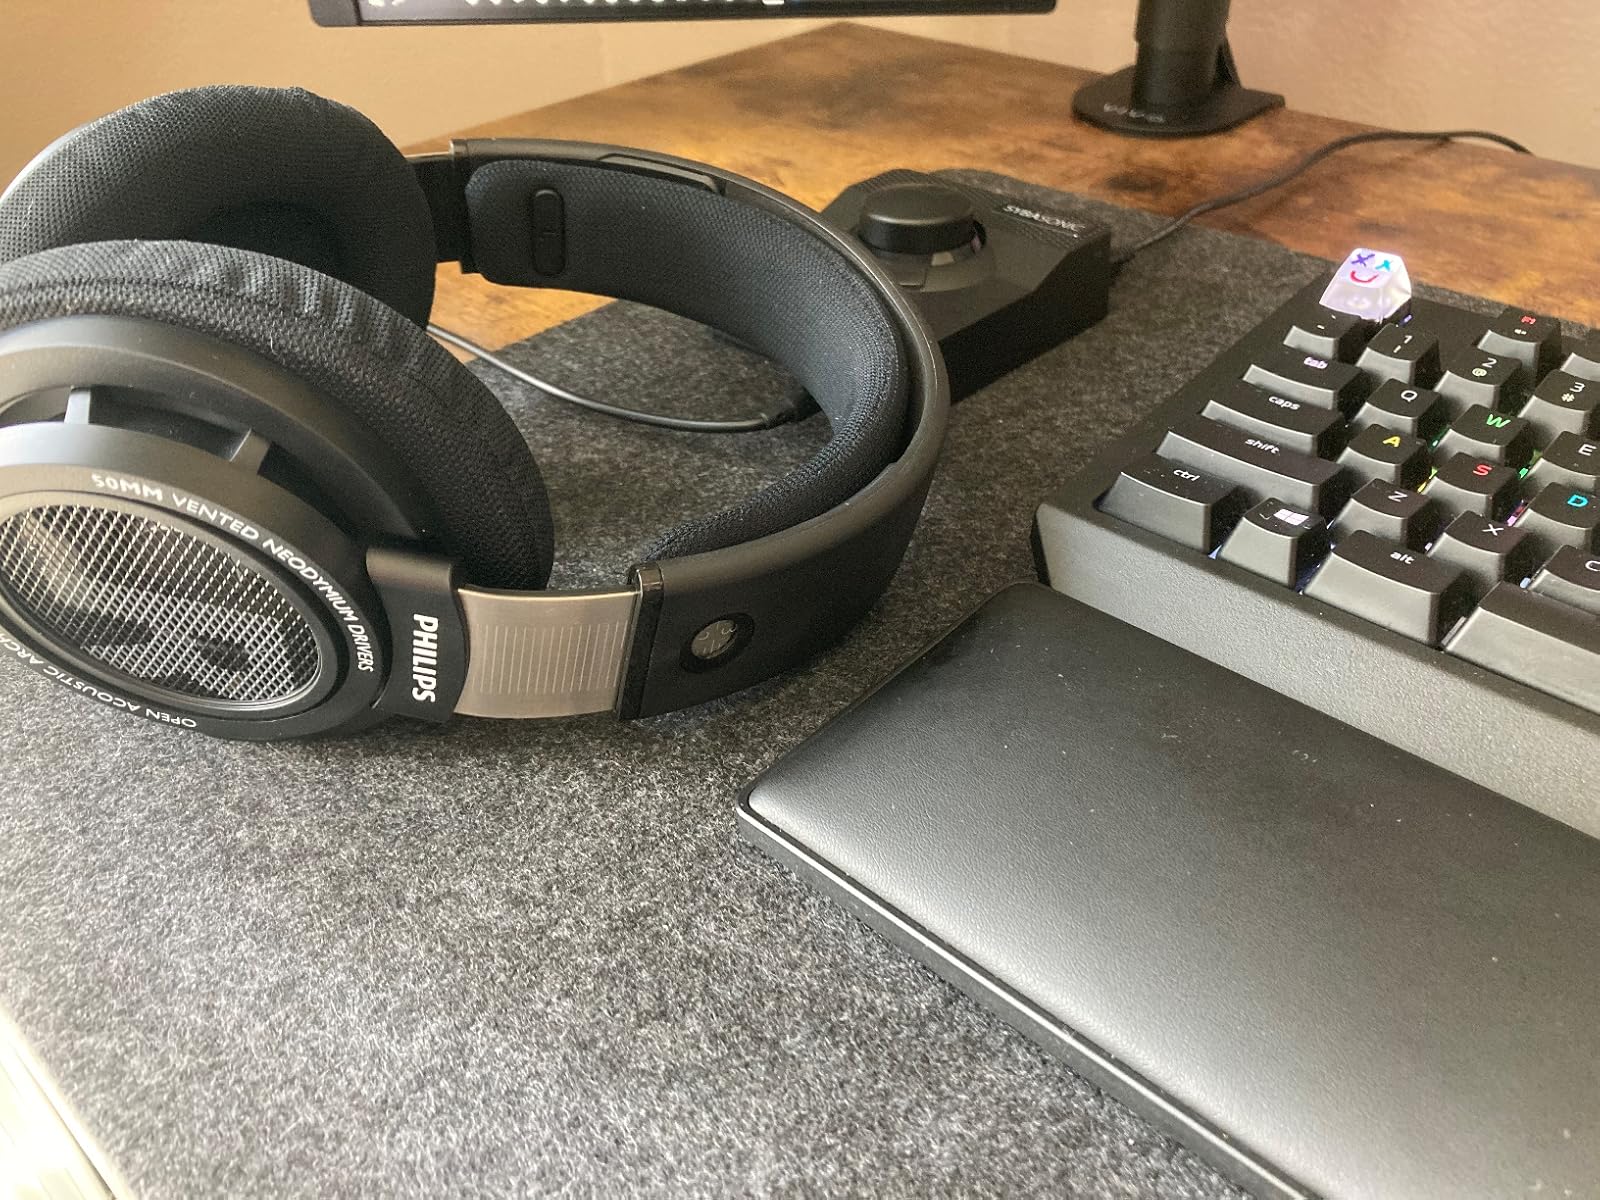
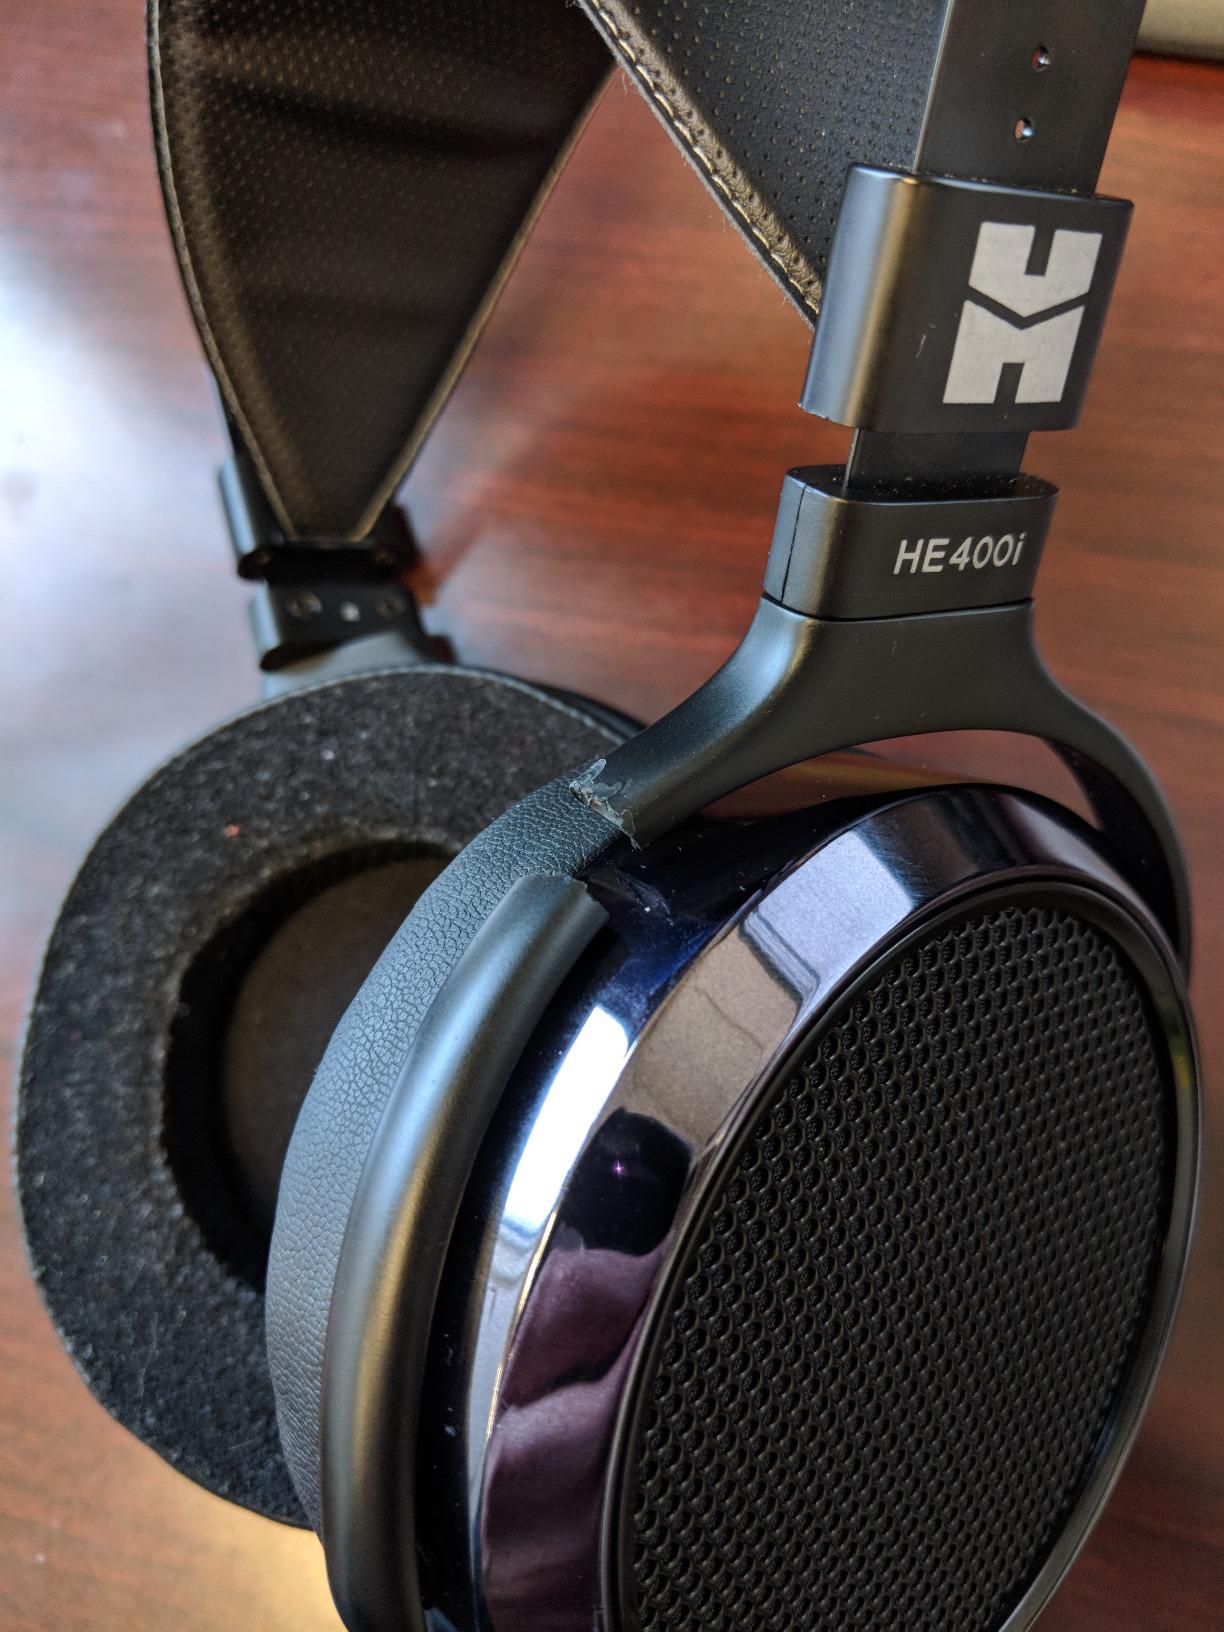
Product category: headphones
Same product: no